St. Ulrich (Amendingen)

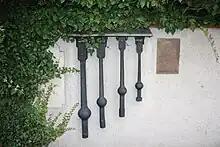
The clapper of the old bells from 1922 on the churchyard wall

It is not known when the first bells were hung in the church tower. A bell consecration took place on August 5, 1900. During the World War I these bells had to be delivered for armament purposes in 1916. On July 2, 1922 the consecration of the bells cast by the company Georg Wolfart from Lauingen took place. They cost 243,328 marks: